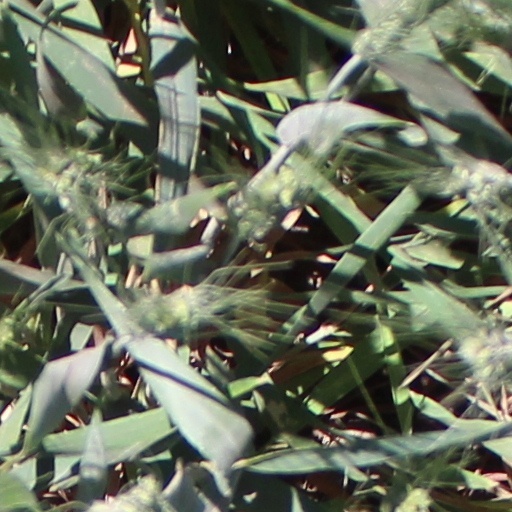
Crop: wheat